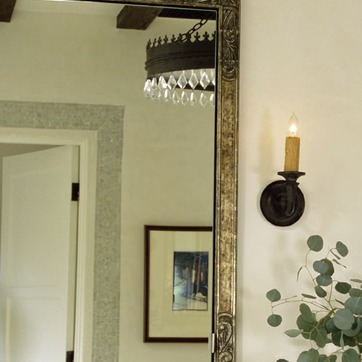
Material: mirror